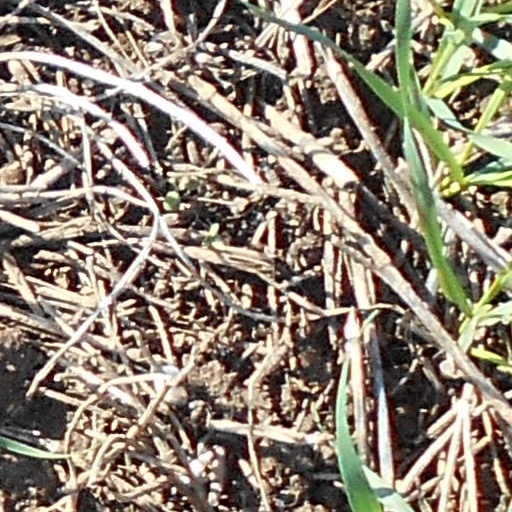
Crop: wheat